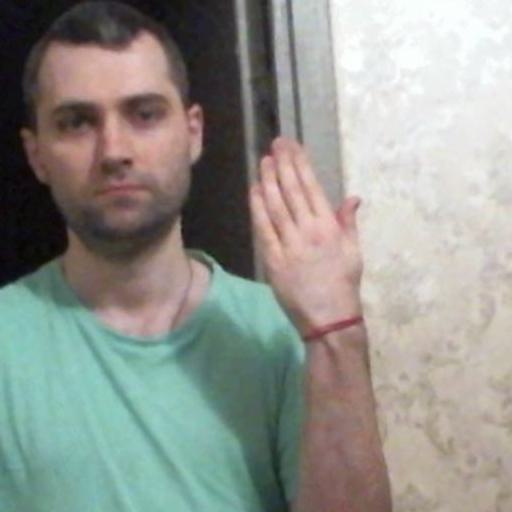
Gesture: stop_inverted